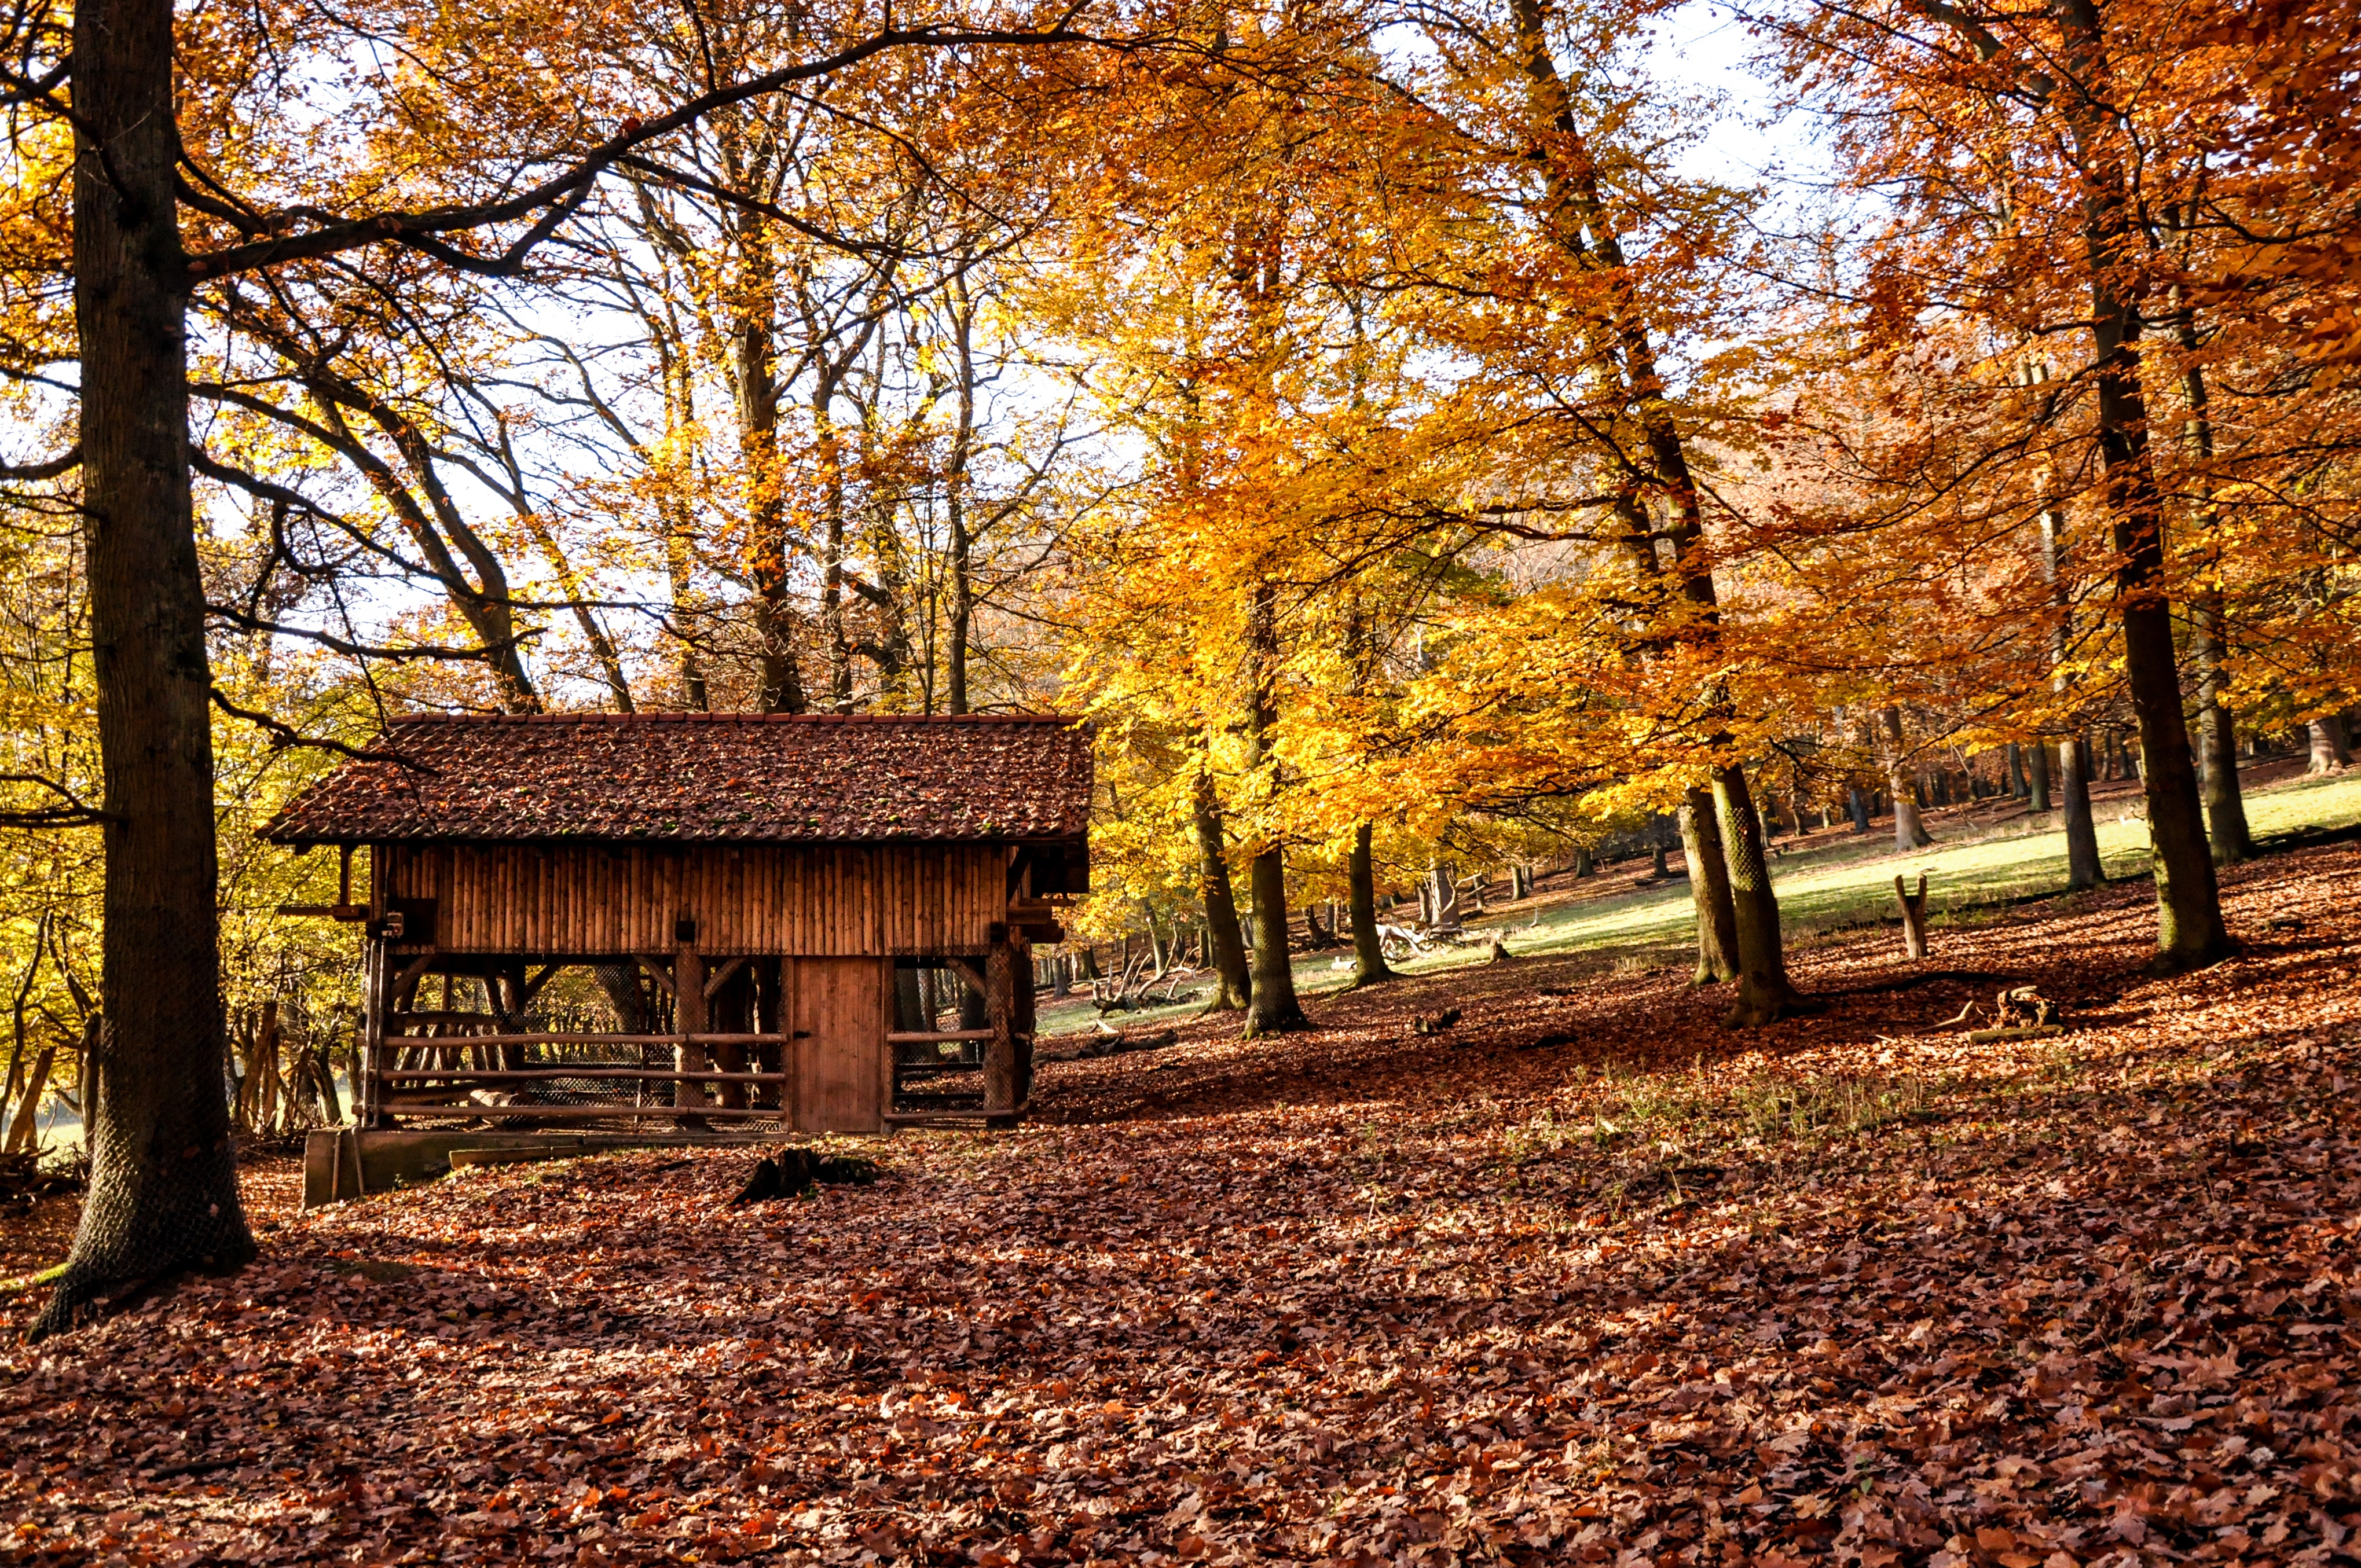
tree, nature, forest, plant, wood, sunlight, morning, leaf, fall, barn, autumn, season, woodland, rural area, woody plant